Lake Parishan

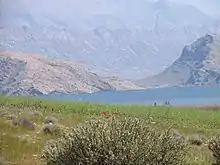
Lake Parishan

Lake Parishan (Persian: دریاچه پریشان) is a lake in Iran. The Parishan Lake is in Jereh and Baladeh District in Fars province and is the largest freshwater lake in the country. It receives very small amount of water from feeder rivers and the whole lake or wetland is a protected area, as it is considered a globally significant wetland ecosystem. Another lake in this area is that of Arzan. The whole protected area is called "Arzhan National Park." This area is an important sanctuary for birds.